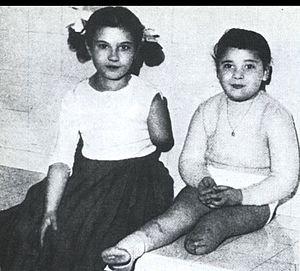
Nicole G 10 ans et Danielle Michel-Chich, 7 ans victimes de l'attentat du Milk bar à Alger, perpétré par le réseau bombe de Yacef Saadi durant la guerre d'Algérie.
Roger Vétillard, né à Sétif le 21 septembre 1944, est un médecin cancérologue-pneumologue français. Passionné par l’histoire de l’Algérie contemporaine, il y consacre des recherches rigoureuses. Il est l’auteur de nombreux ouvrages sur son pays de naissance, particulièrement sur les massacres de Sétif et le soulèvement du 20 août 1955 dans le Nord-Constantinois. L'historien spécialiste de ce domaine, Guy Pervillé, estime qu'il «apporte beaucoup à la connaissance et à la compréhension d’un événement tragique trop déformé par les mémoires de la guerre d’Algérie».
L'attentat du Milk-Bar est un attentat du Front de libération nationale perpétré à Alger le 30 septembre 1956, pendant la guerre d'Algérie, à l'aide de deux engins explosifs déposés devant le Milk-Bar, un glacier, un troisième à la cafétéria rue Michelet, ainsi qu'une bombe au Maurétania qui n'explosera pas. Cet attentat marque le début de la bataille d'Alger.
La guerre d’Algérie ou révolution algérienne aussi connue comme la guerre d'indépendance algérienne ou guerre de libération nationale ou encore les événements d'Algérie, est un conflit armé qui s'est déroulé de 1954 à 1962 en Algérie, colonie française depuis 1830, divisée en départements depuis 1848. L'aboutissement est la reconnaissance de l'indépendance du territoire le 5 juillet 1962.
Raphaëlle Branche, née le 14 juillet 1972 à Paris, est une historienne française, spécialiste des violences en situation coloniale. Elle est professeure d'histoire contemporaine à l'université de Paris-Nanterre depuis la rentrée 2019, membre du Conseil supérieur des archives et rédactrice en chef de la revue Vingtième Siècle : Revue d'histoire.